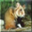
Label: hamster